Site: brandenburg
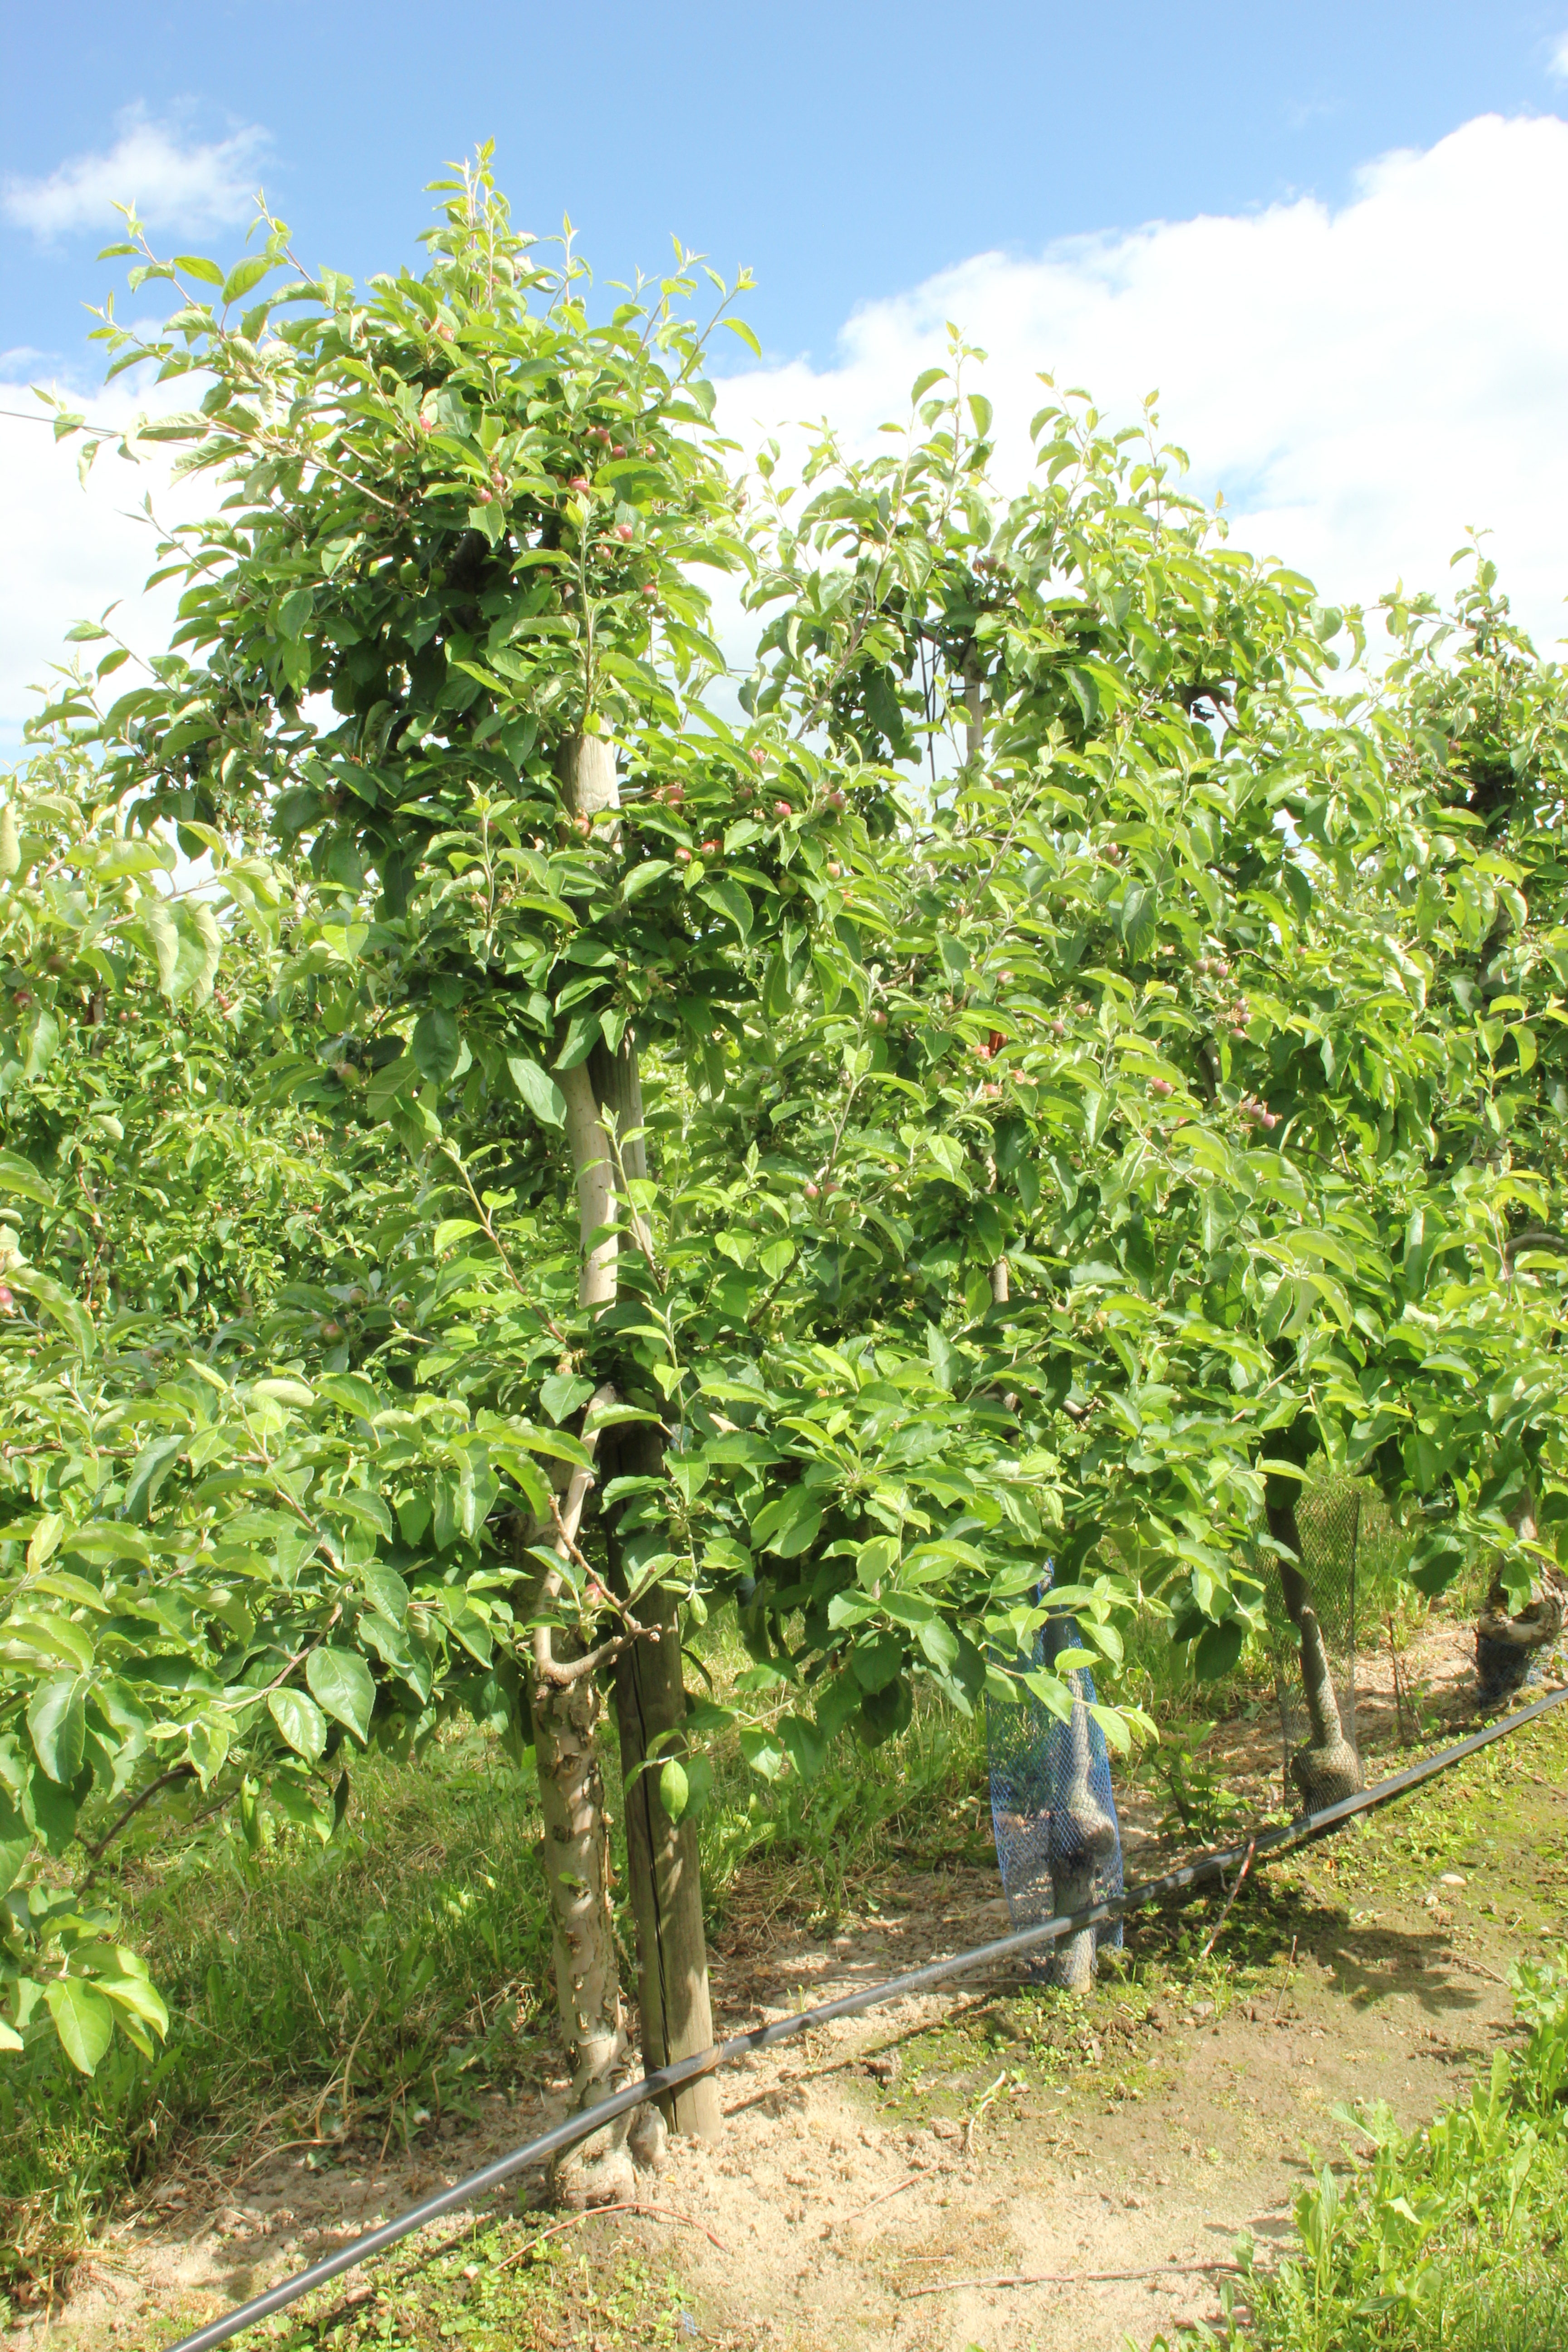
Growth stage (BBCH 72): Development of fruit